Andy Nisbet

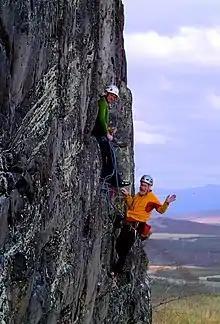
Climbing partners: Steve Perry and Andy Nisbet on Strapadicktaemi, Creag Dubh, Newtonmore, 2015.

Nisbet was killed in a winter mountaineering accident on Scotland's most northerly Munro, Ben Hope, on 5 February 2019. His body, together with that of fellow experienced climber Steve Perry, was recovered by Assynt Mountain Rescue Team from the north-west side of the mountain. They were developing new winter climbing routes on the mountain. They were believed to have completed a new route and were roped together whilst moving across the upper reaches of the mountain. Nisbet was described by one RAF mountain rescue team leader speaking after his death as "the most experienced winter climber of his generation... who had set new standards for mountaineering. Together, the two men had built up a formidable partnership in mapping new climbing routes."